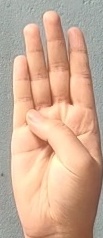
ASL sign: B